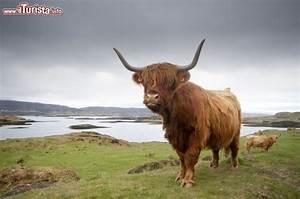
cow